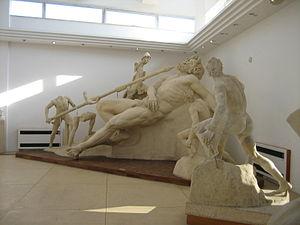
Les statues de Sperlonga est un vaste ensemble de sculptures découvertes en 1957 à Sperlonga, dans la province de Latina en Italie, sous les ruines d'une villa de l'empereur romain Tibère.